Flag of Glamorgan

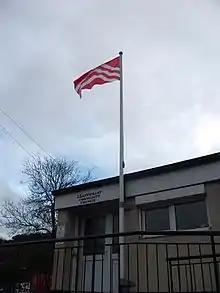
The flag of Glamorgan flies over the offices of Llantrisant Community Council in the county.

The Glamorgan flag is the flag of the county of Glamorgan. It was registered with the Flag Institute on 24 September 2013.